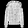
Label: Coat